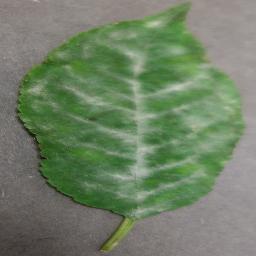
Label: Cherry___Powdery_mildew